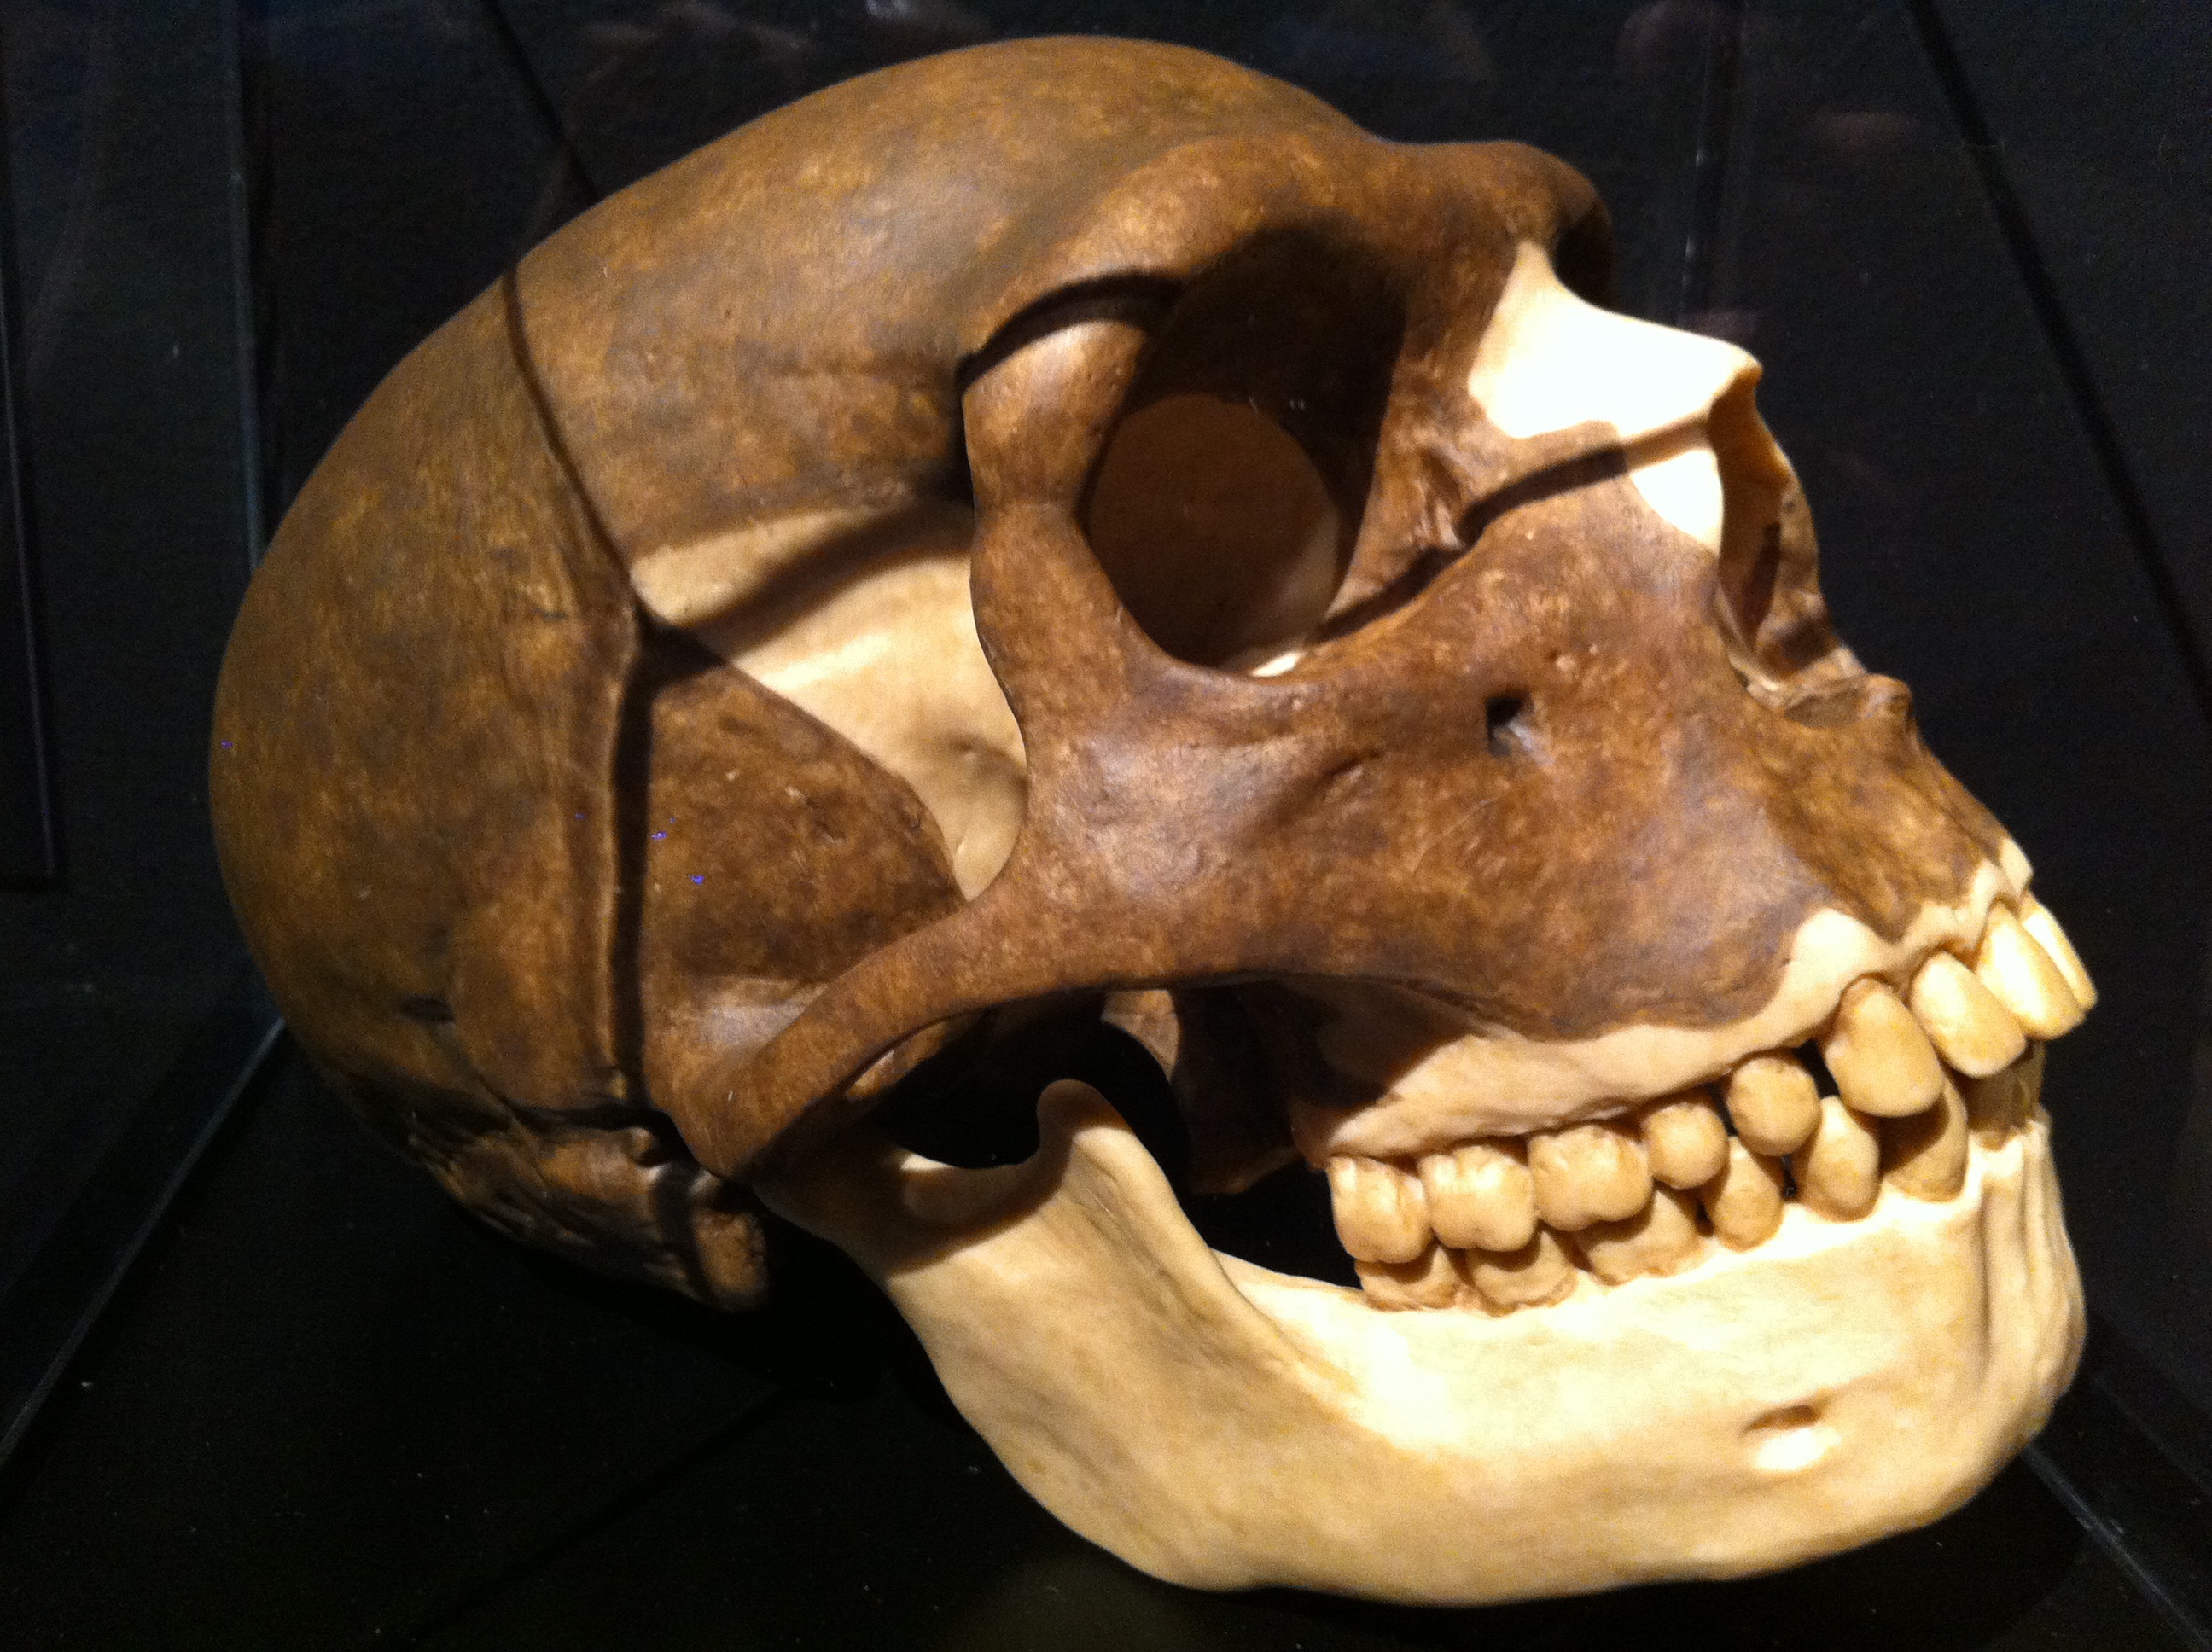
museum, skull, bone, sculpture, art, history, skeleton, carving, prehistoric, jaw